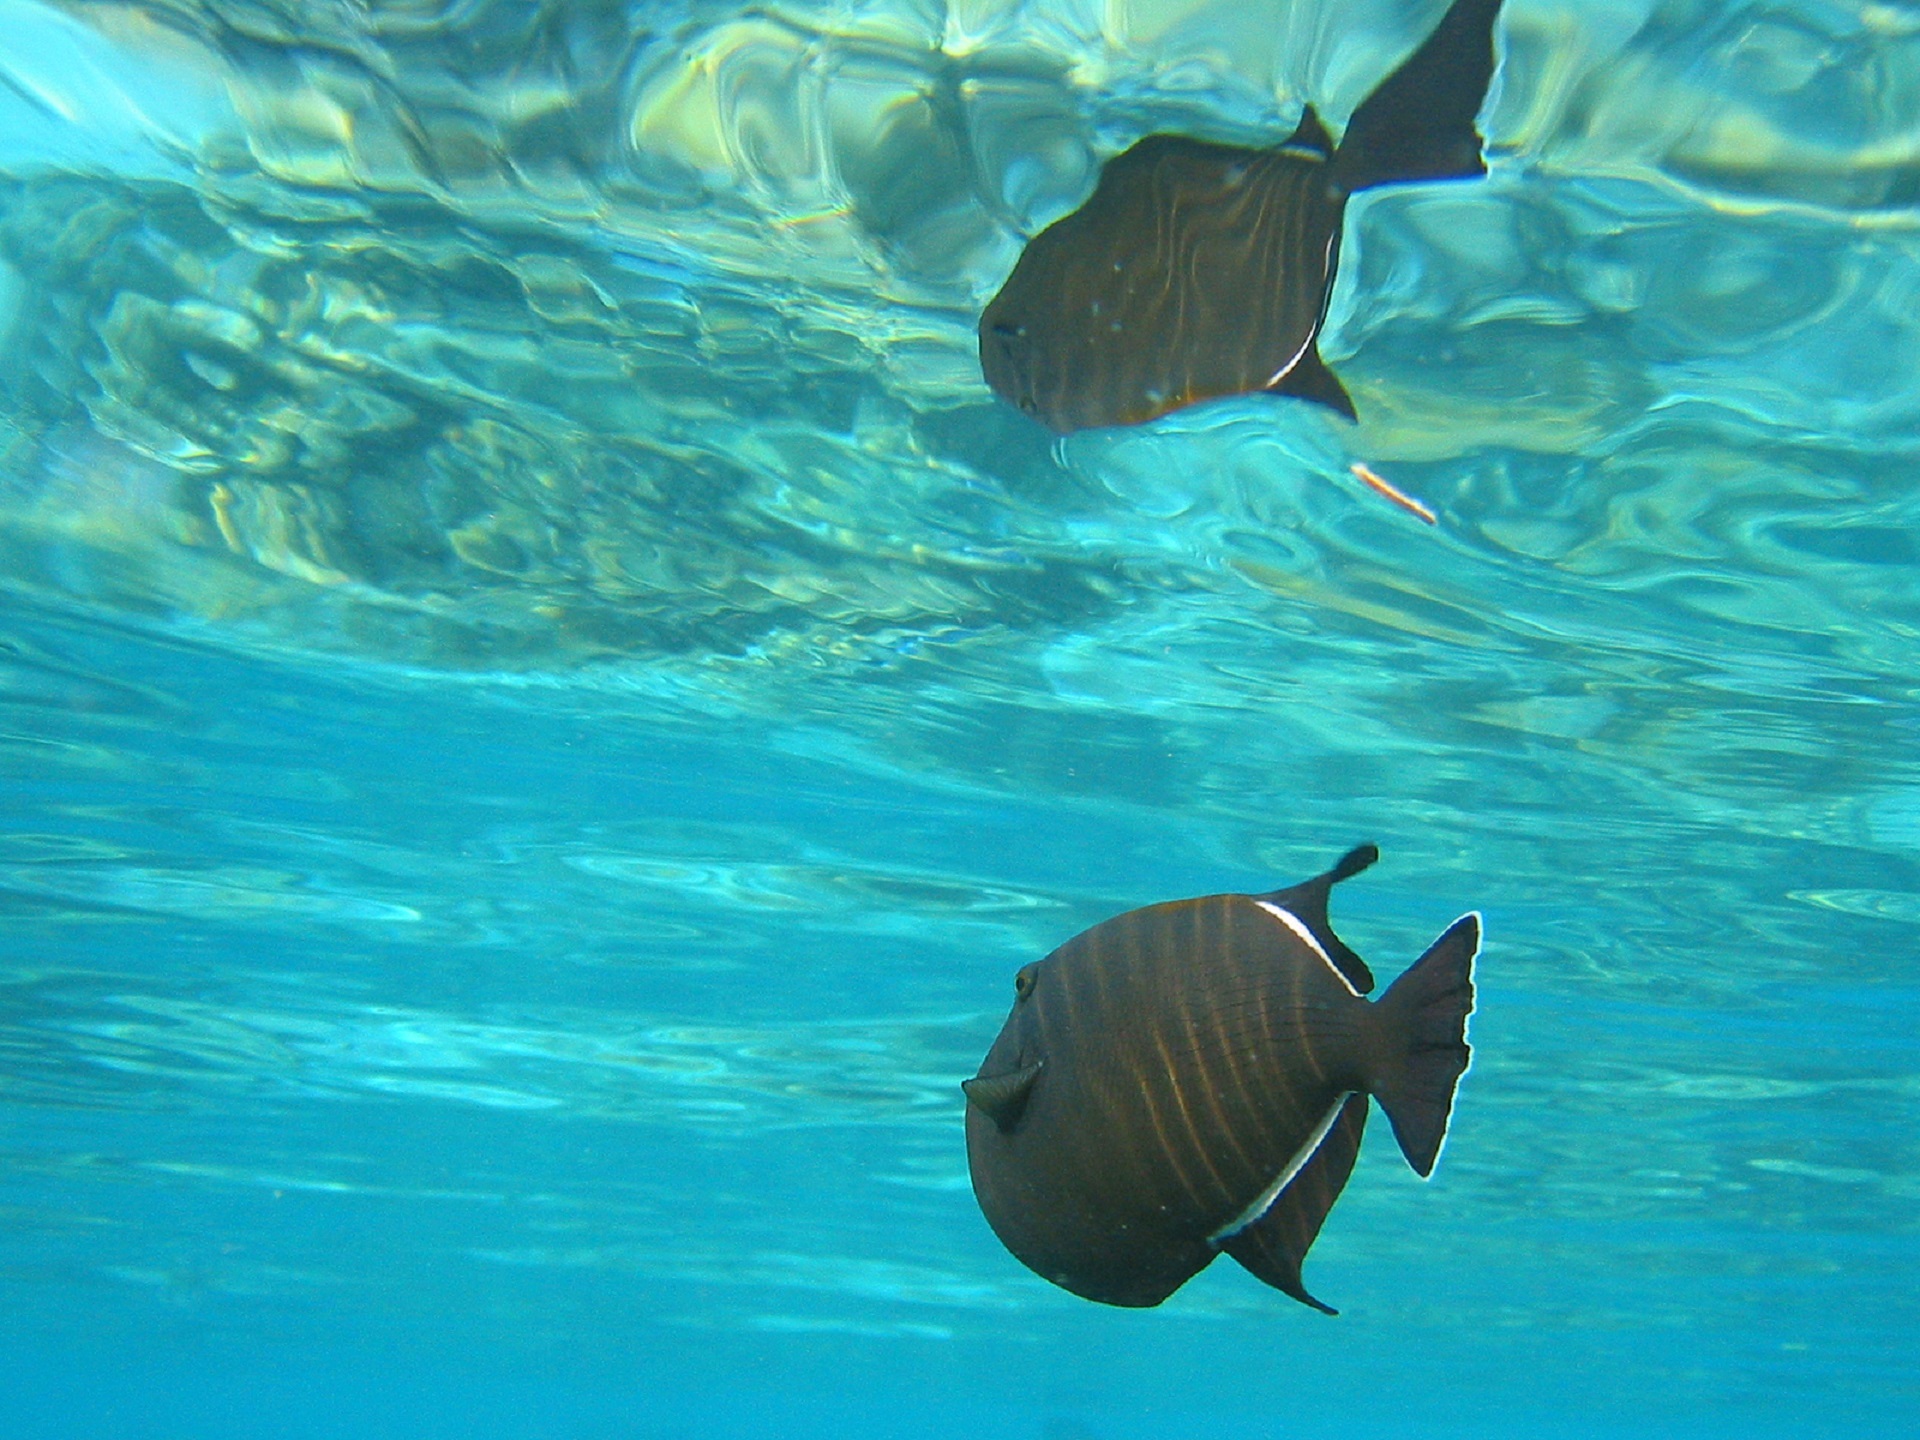
sea, water, ocean, wildlife, underwater, tropical, biology, fish, swimming, coral reef, saltwater, marine mammal, black triggerfish, triggerfish, marine biology